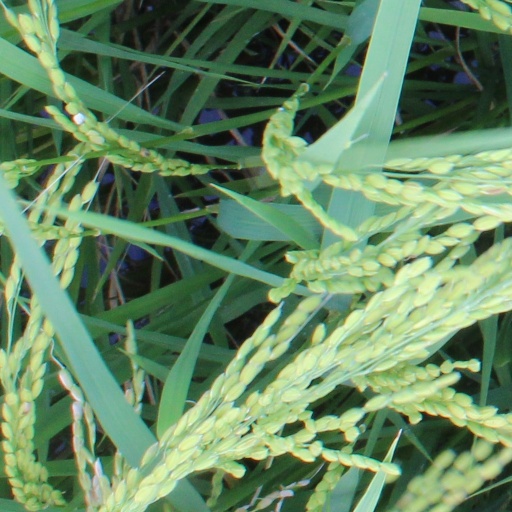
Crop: rice